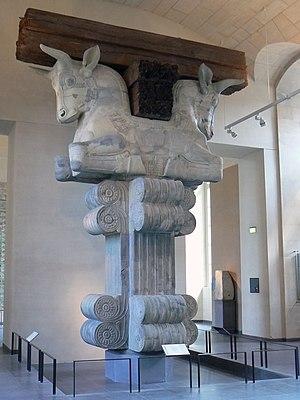
Le département des antiquités orientales du musée du Louvre à Paris conserve des objets provenant d'une région située entre l'actuelle Inde et la mer Méditerranée. Il offre un panorama presque complet des anciennes civilisations de l'Asie mineure. Il s'agit d'une des trois plus grandes collections du monde avec plus de 150 000 objets. Le département présente 6 500 œuvres dans une trentaine de salles, dont des chefs d'œuvre universels comme le Code de Hammurabi ou les impressionnants Lamassus du palais de Khorsabad.
Cet article concerne les événements concernant l'architecture qui se sont déroulés durant le VIᵉ siècle av. J.-C. :
Suse est une ancienne cité de l'Iran située dans le sud-ouest de ce pays, dans une plaine à environ 140 km à l'est du fleuve Tigre. Habitée dès la fin du Vᵉ millénaire av. J.‑C., elle fut durant la haute Antiquité une des principales villes de la civilisation élamite, puis aux Vᵉ – IVᵉ siècle av. J.-C. la capitale de l'Empire perse achéménide, et resta peuplée jusqu'au XVᵉ siècle de notre ère au moins. La ville iranienne de Shush qui se trouve à proximité, en a pris la suite depuis le milieu du XXᵉ siècle.